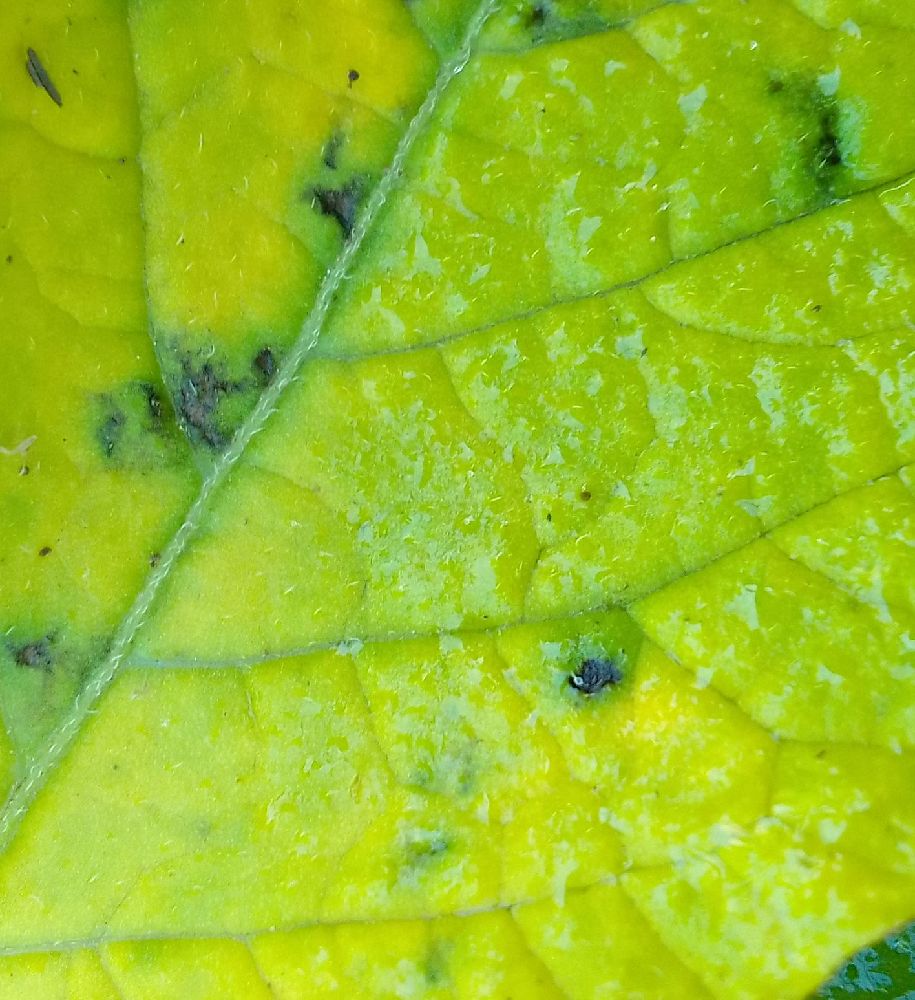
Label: Late blight